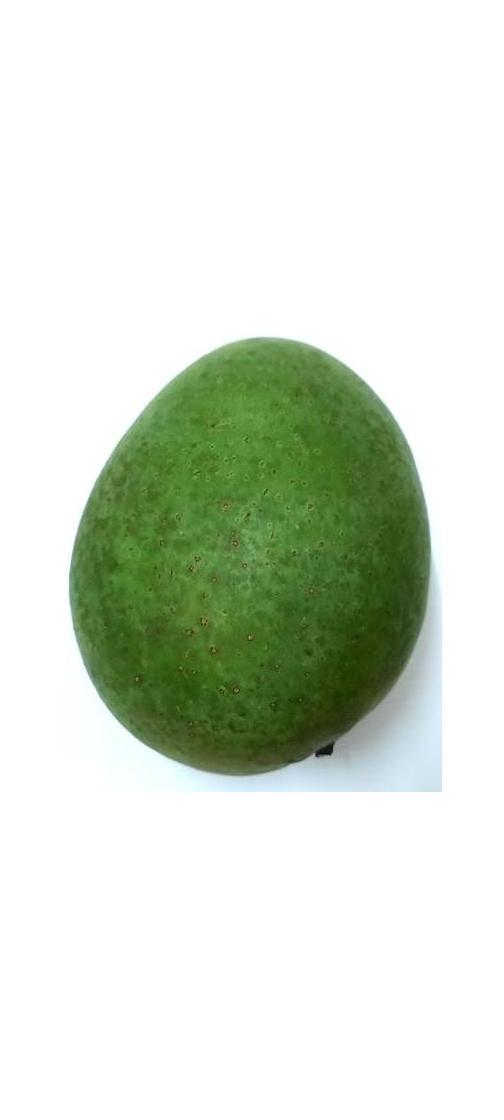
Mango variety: Ashshina Zhinuk